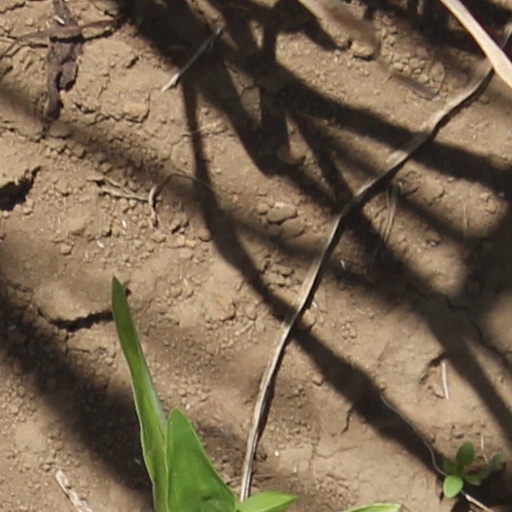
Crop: wheat